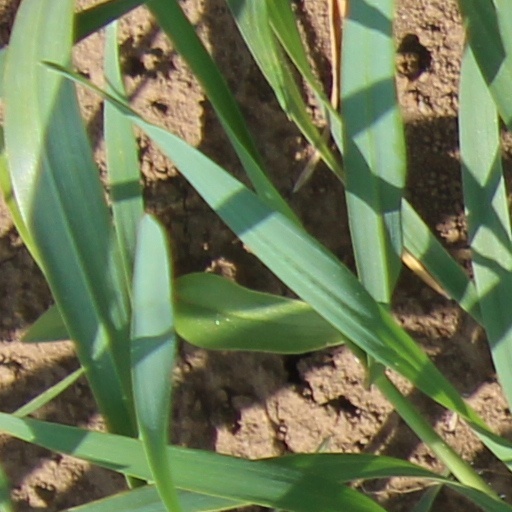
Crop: wheat